Kishibe Station

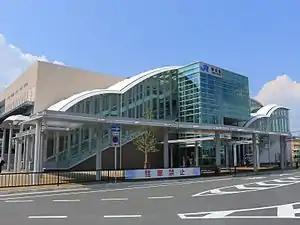
Kishibe Station, 2015

Kishibe Station is served by the JR Kyoto Line (Tōkaidō Main Line), and is 32.8 kilometers from the starting point of the line at and 546.4 kilometers from the terminus at .